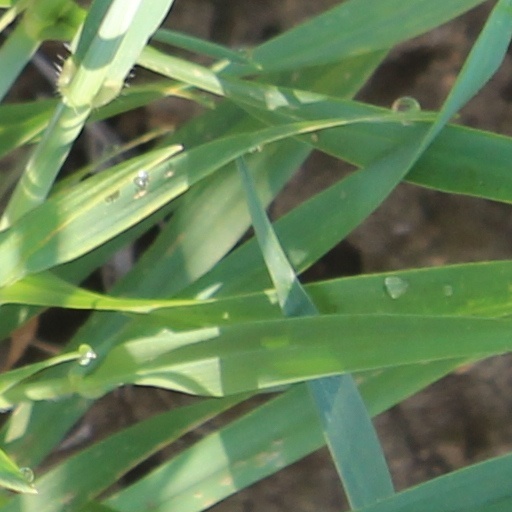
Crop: wheat